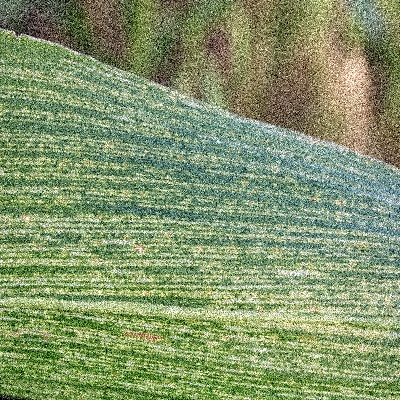
Label: Corn_(Maize)___Maize_Streak_Virus